Meiderich

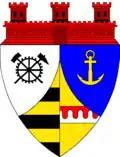
coat of arms of Meiderich

Meiderich is a quarter of the city of Duisburg. It is divided into Unter-, Mittel- and Obermeiderich.